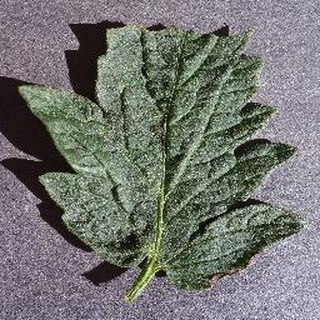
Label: healthy_tomato